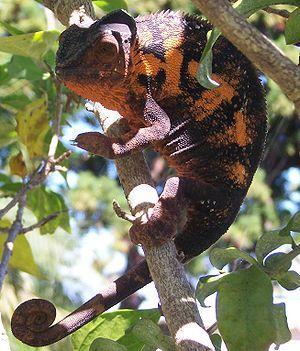
Furcifer pardalis (Caméléon)
Le caméléon panthère est une espèce de sauriens originaire de Madagascar de la famille des Chamaeleonidae, désigné à La Réunion sous le nom d'endormi.
Les Chamaeleonidae sont une famille de sauriens surtout arboricoles, définie par Constantine Samuel Rafinesque en 1815. Elle contient près de 200 espèces de caméléons. Cette famille est divisée en deux sous-familles : les Chamaeleoninae et les Brookesiinae.